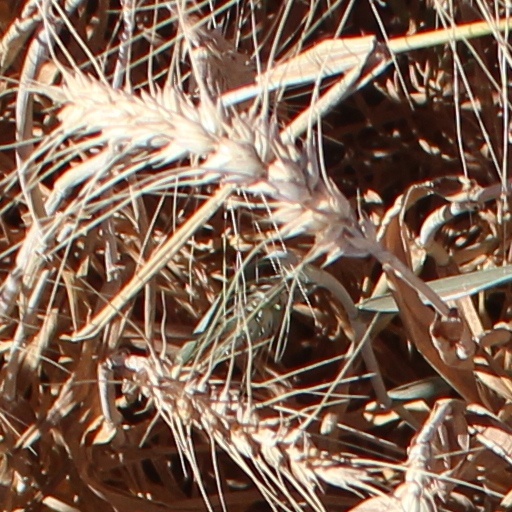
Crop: wheat